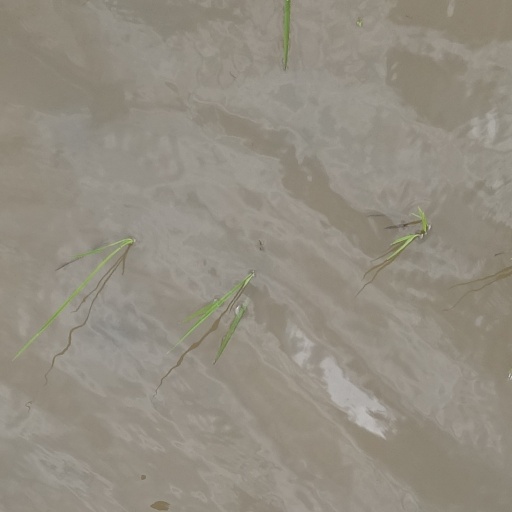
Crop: rice